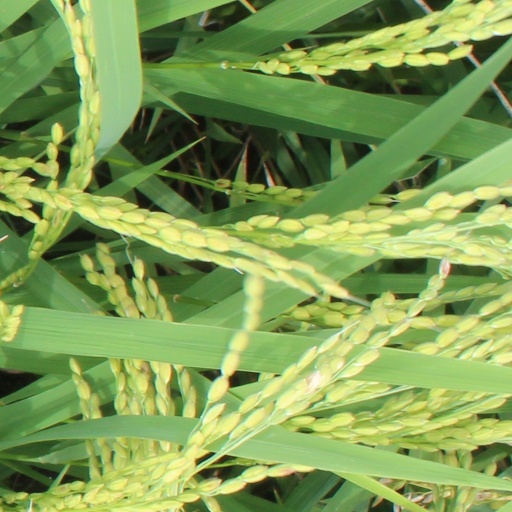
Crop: rice